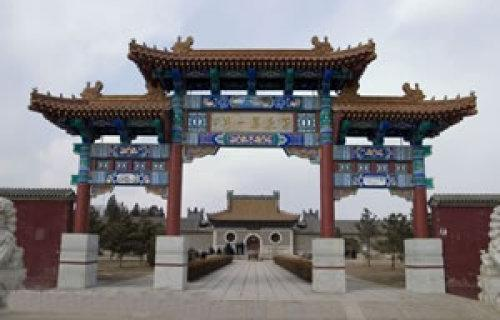
地标名称：净觉寺
所在城市：大庆市·龙凤区